The Inbetweeners

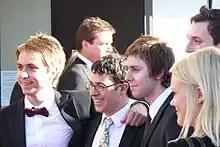
"The Inbetweeners" cast in 2009. From left to right: Joe Thomas, Simon Bird, James Buckley and Blake Harrison

The four main characters are seen in every episode as well as the 2011 and 2014 films. They consist of: